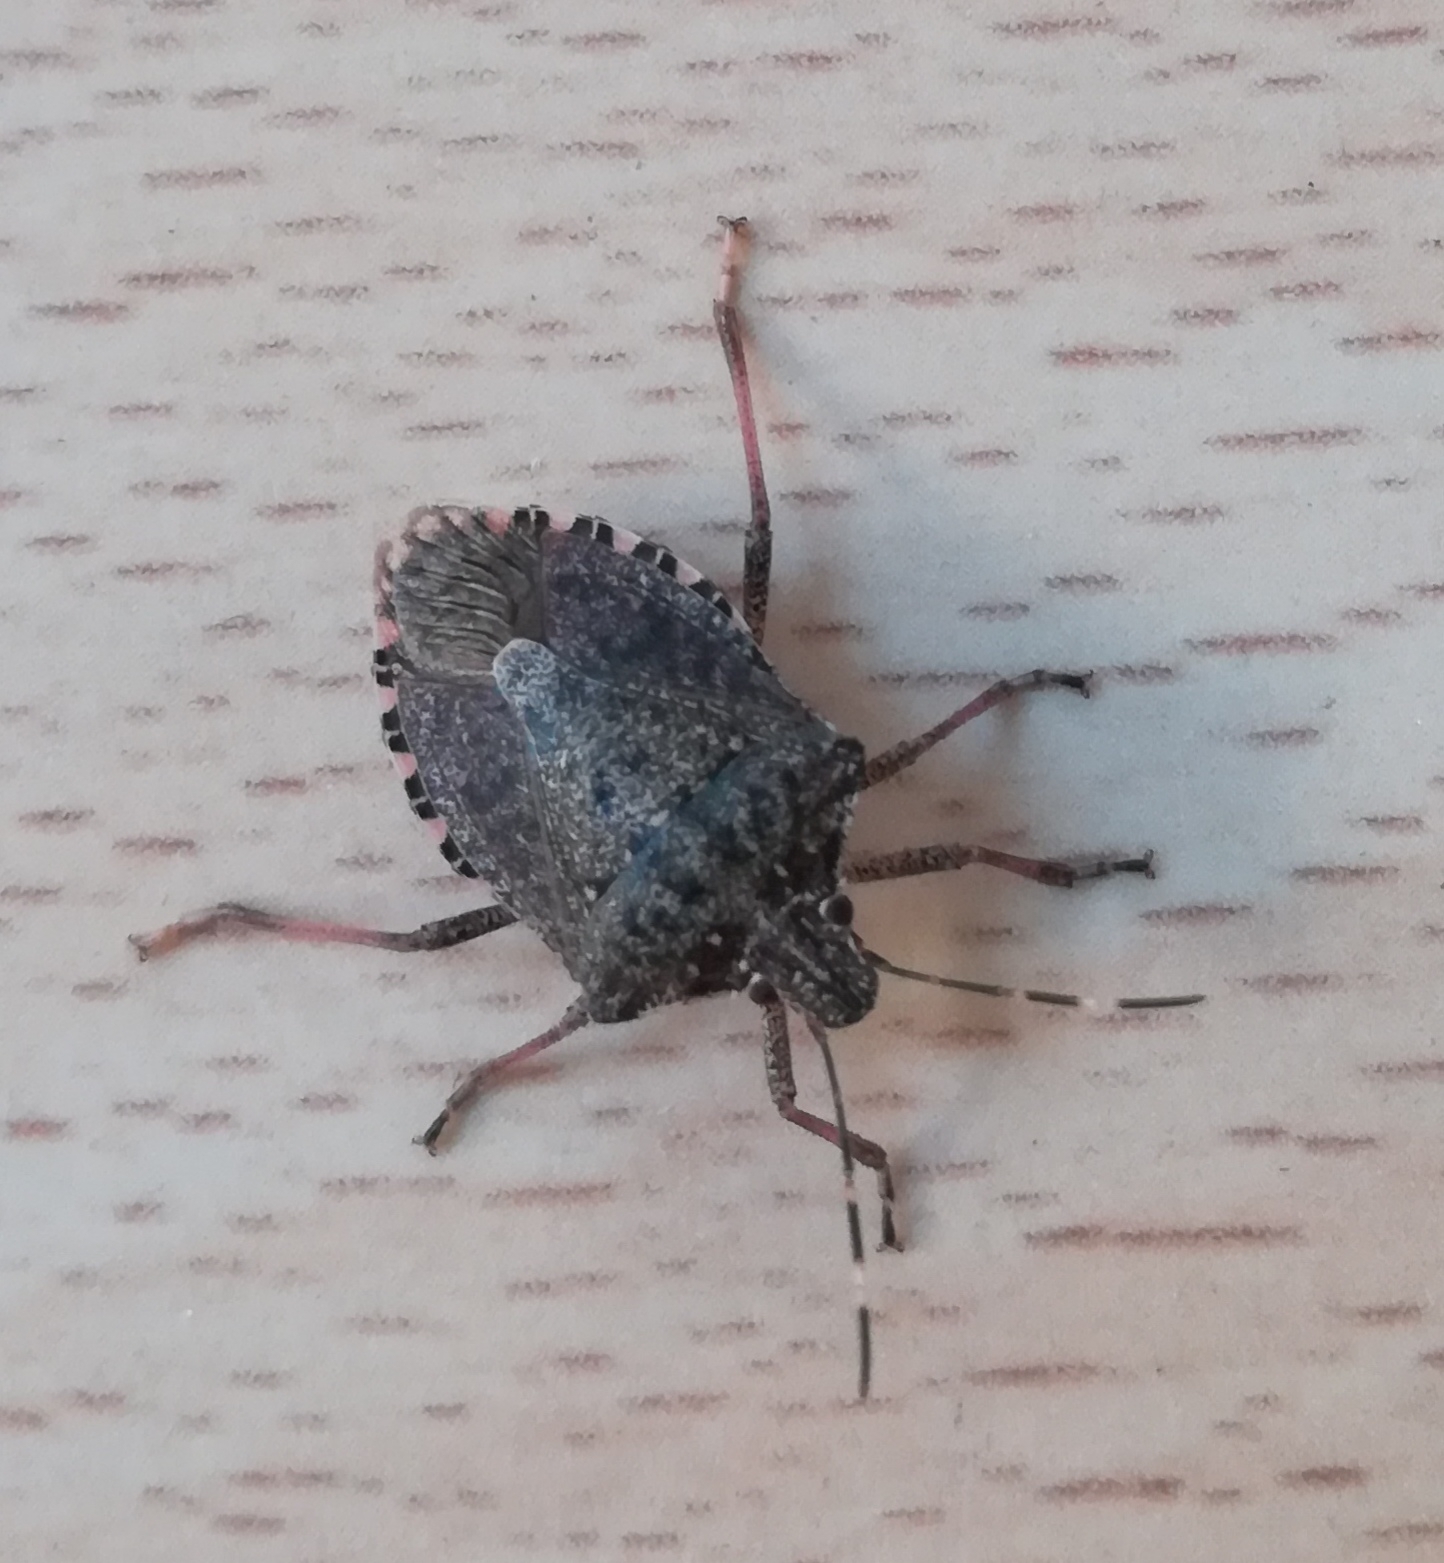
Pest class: stink_bug